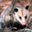
Label: possum